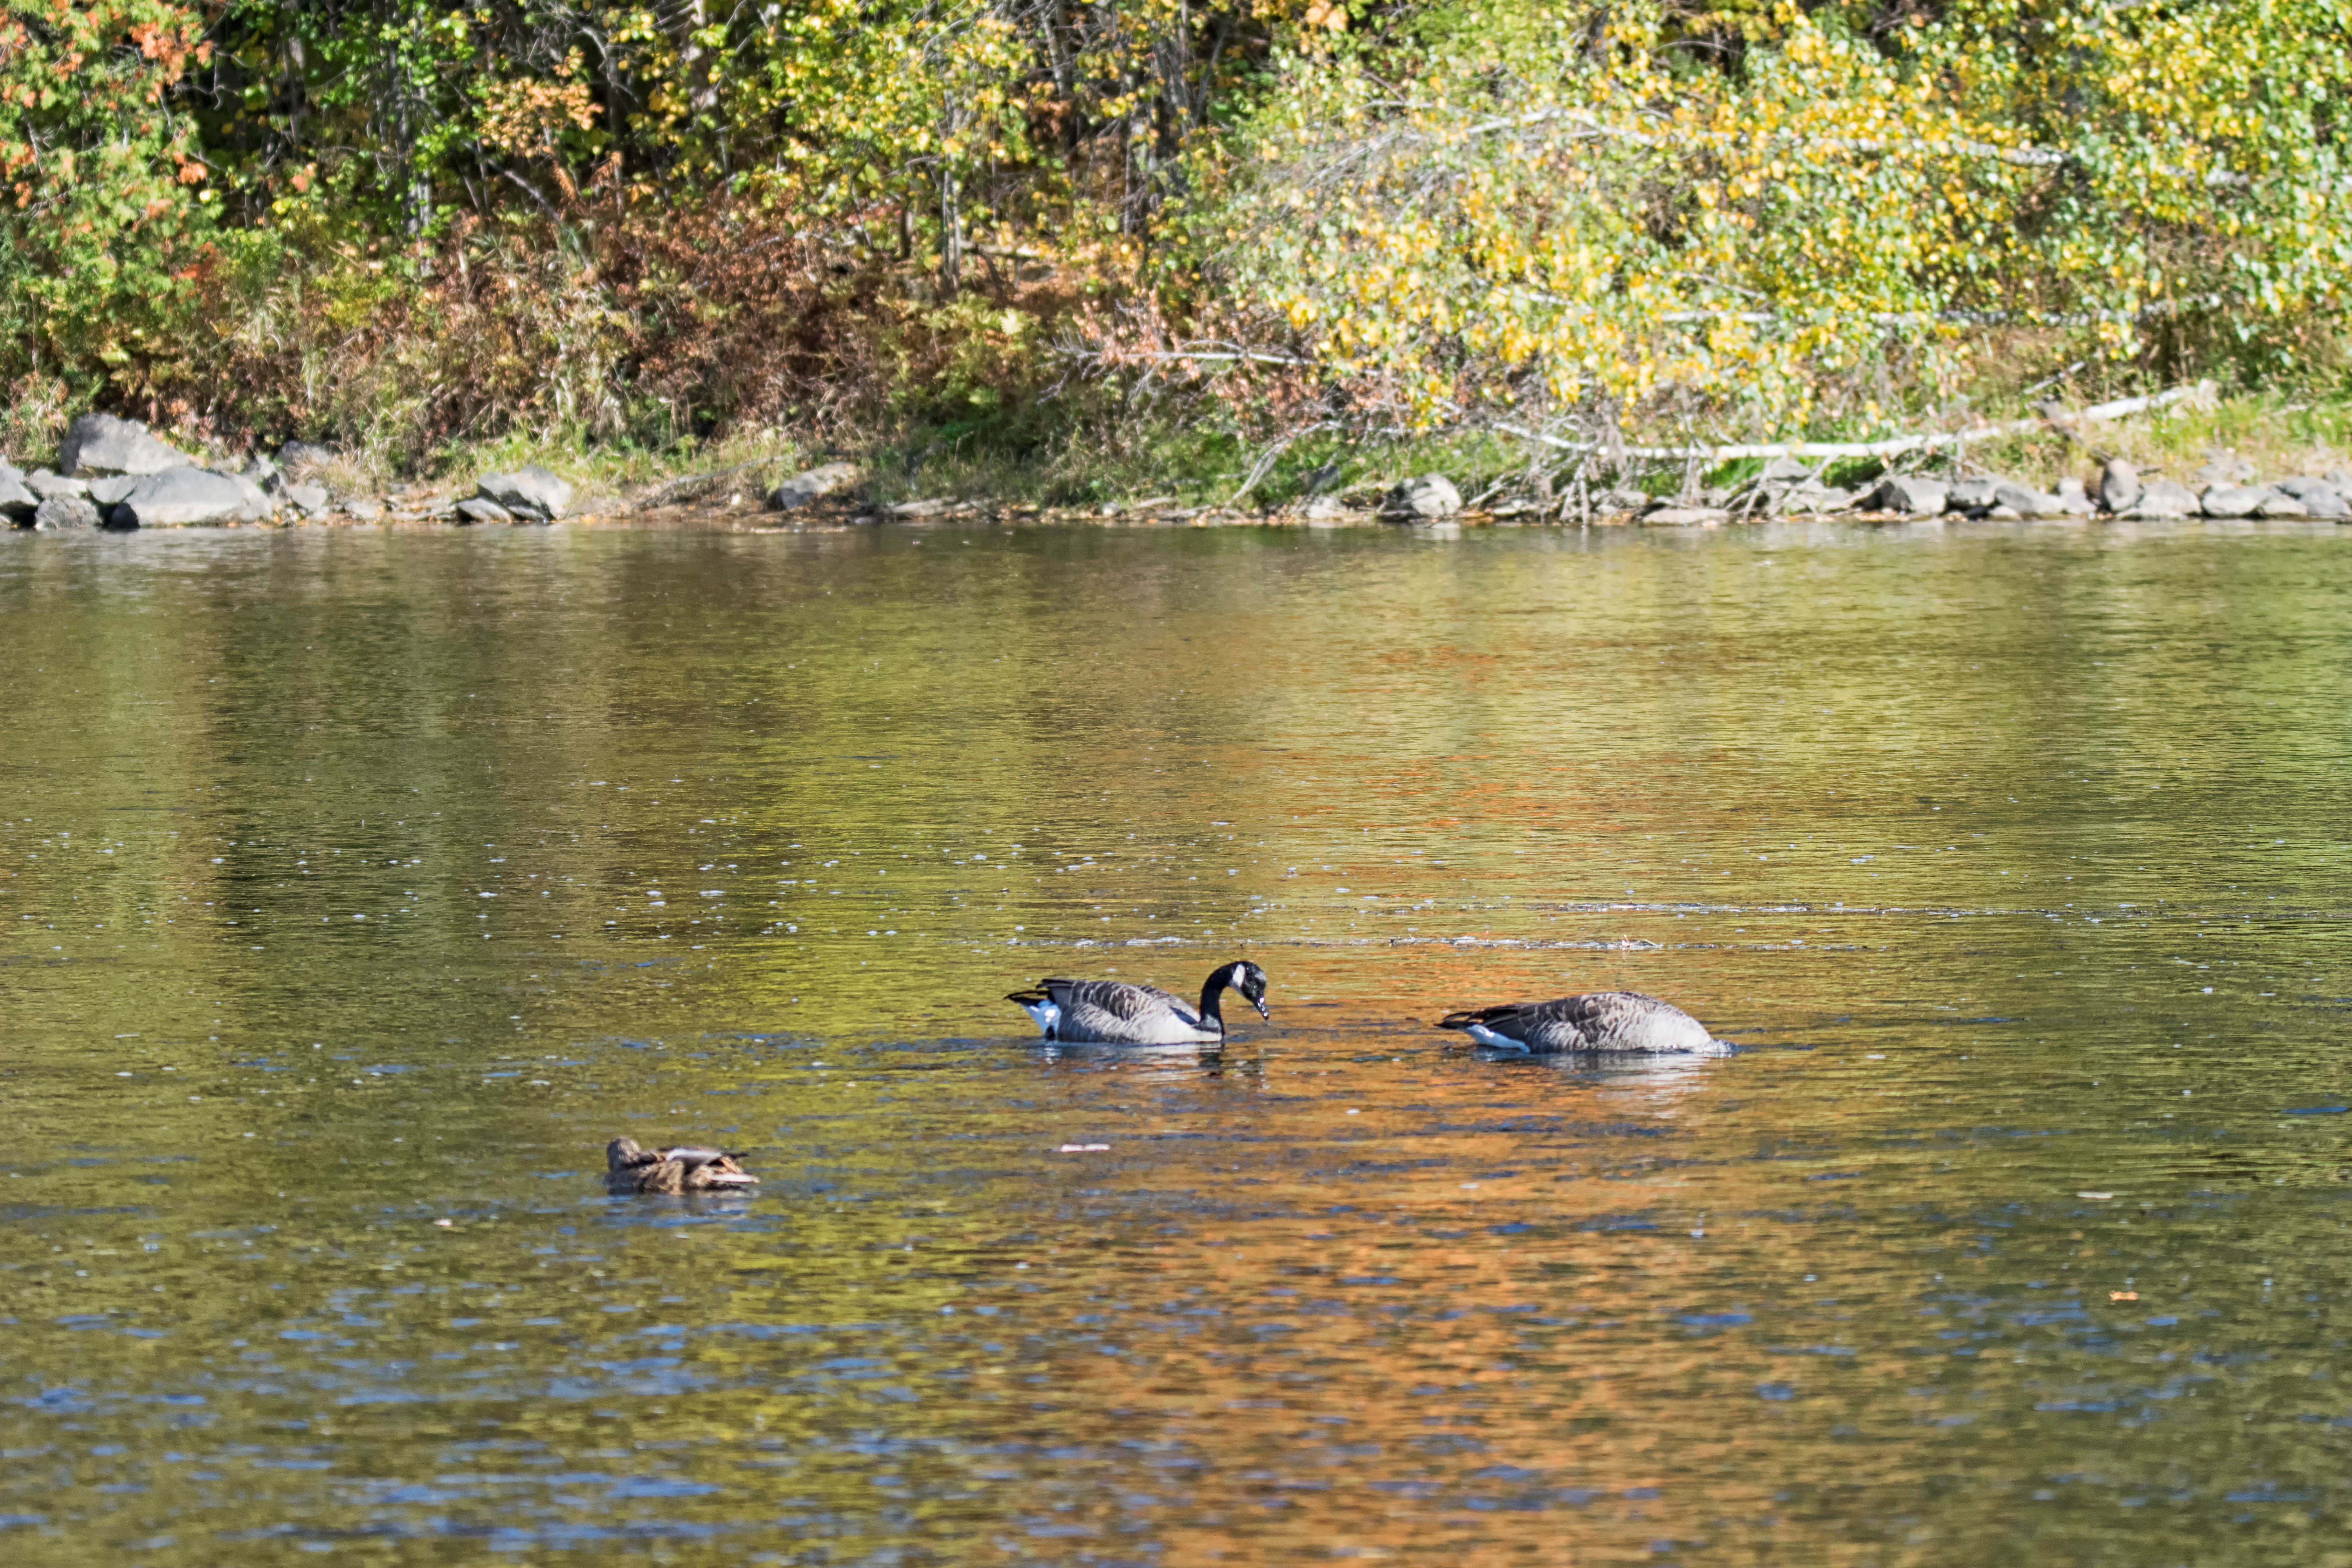
water, bird, lake, river, pond, wildlife, fauna, duck, canada, goose, wetland, quebec, waterfowl, water bird, du, sherbrooke, oiseau, bernache, ducks geese and swans